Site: brandenburg
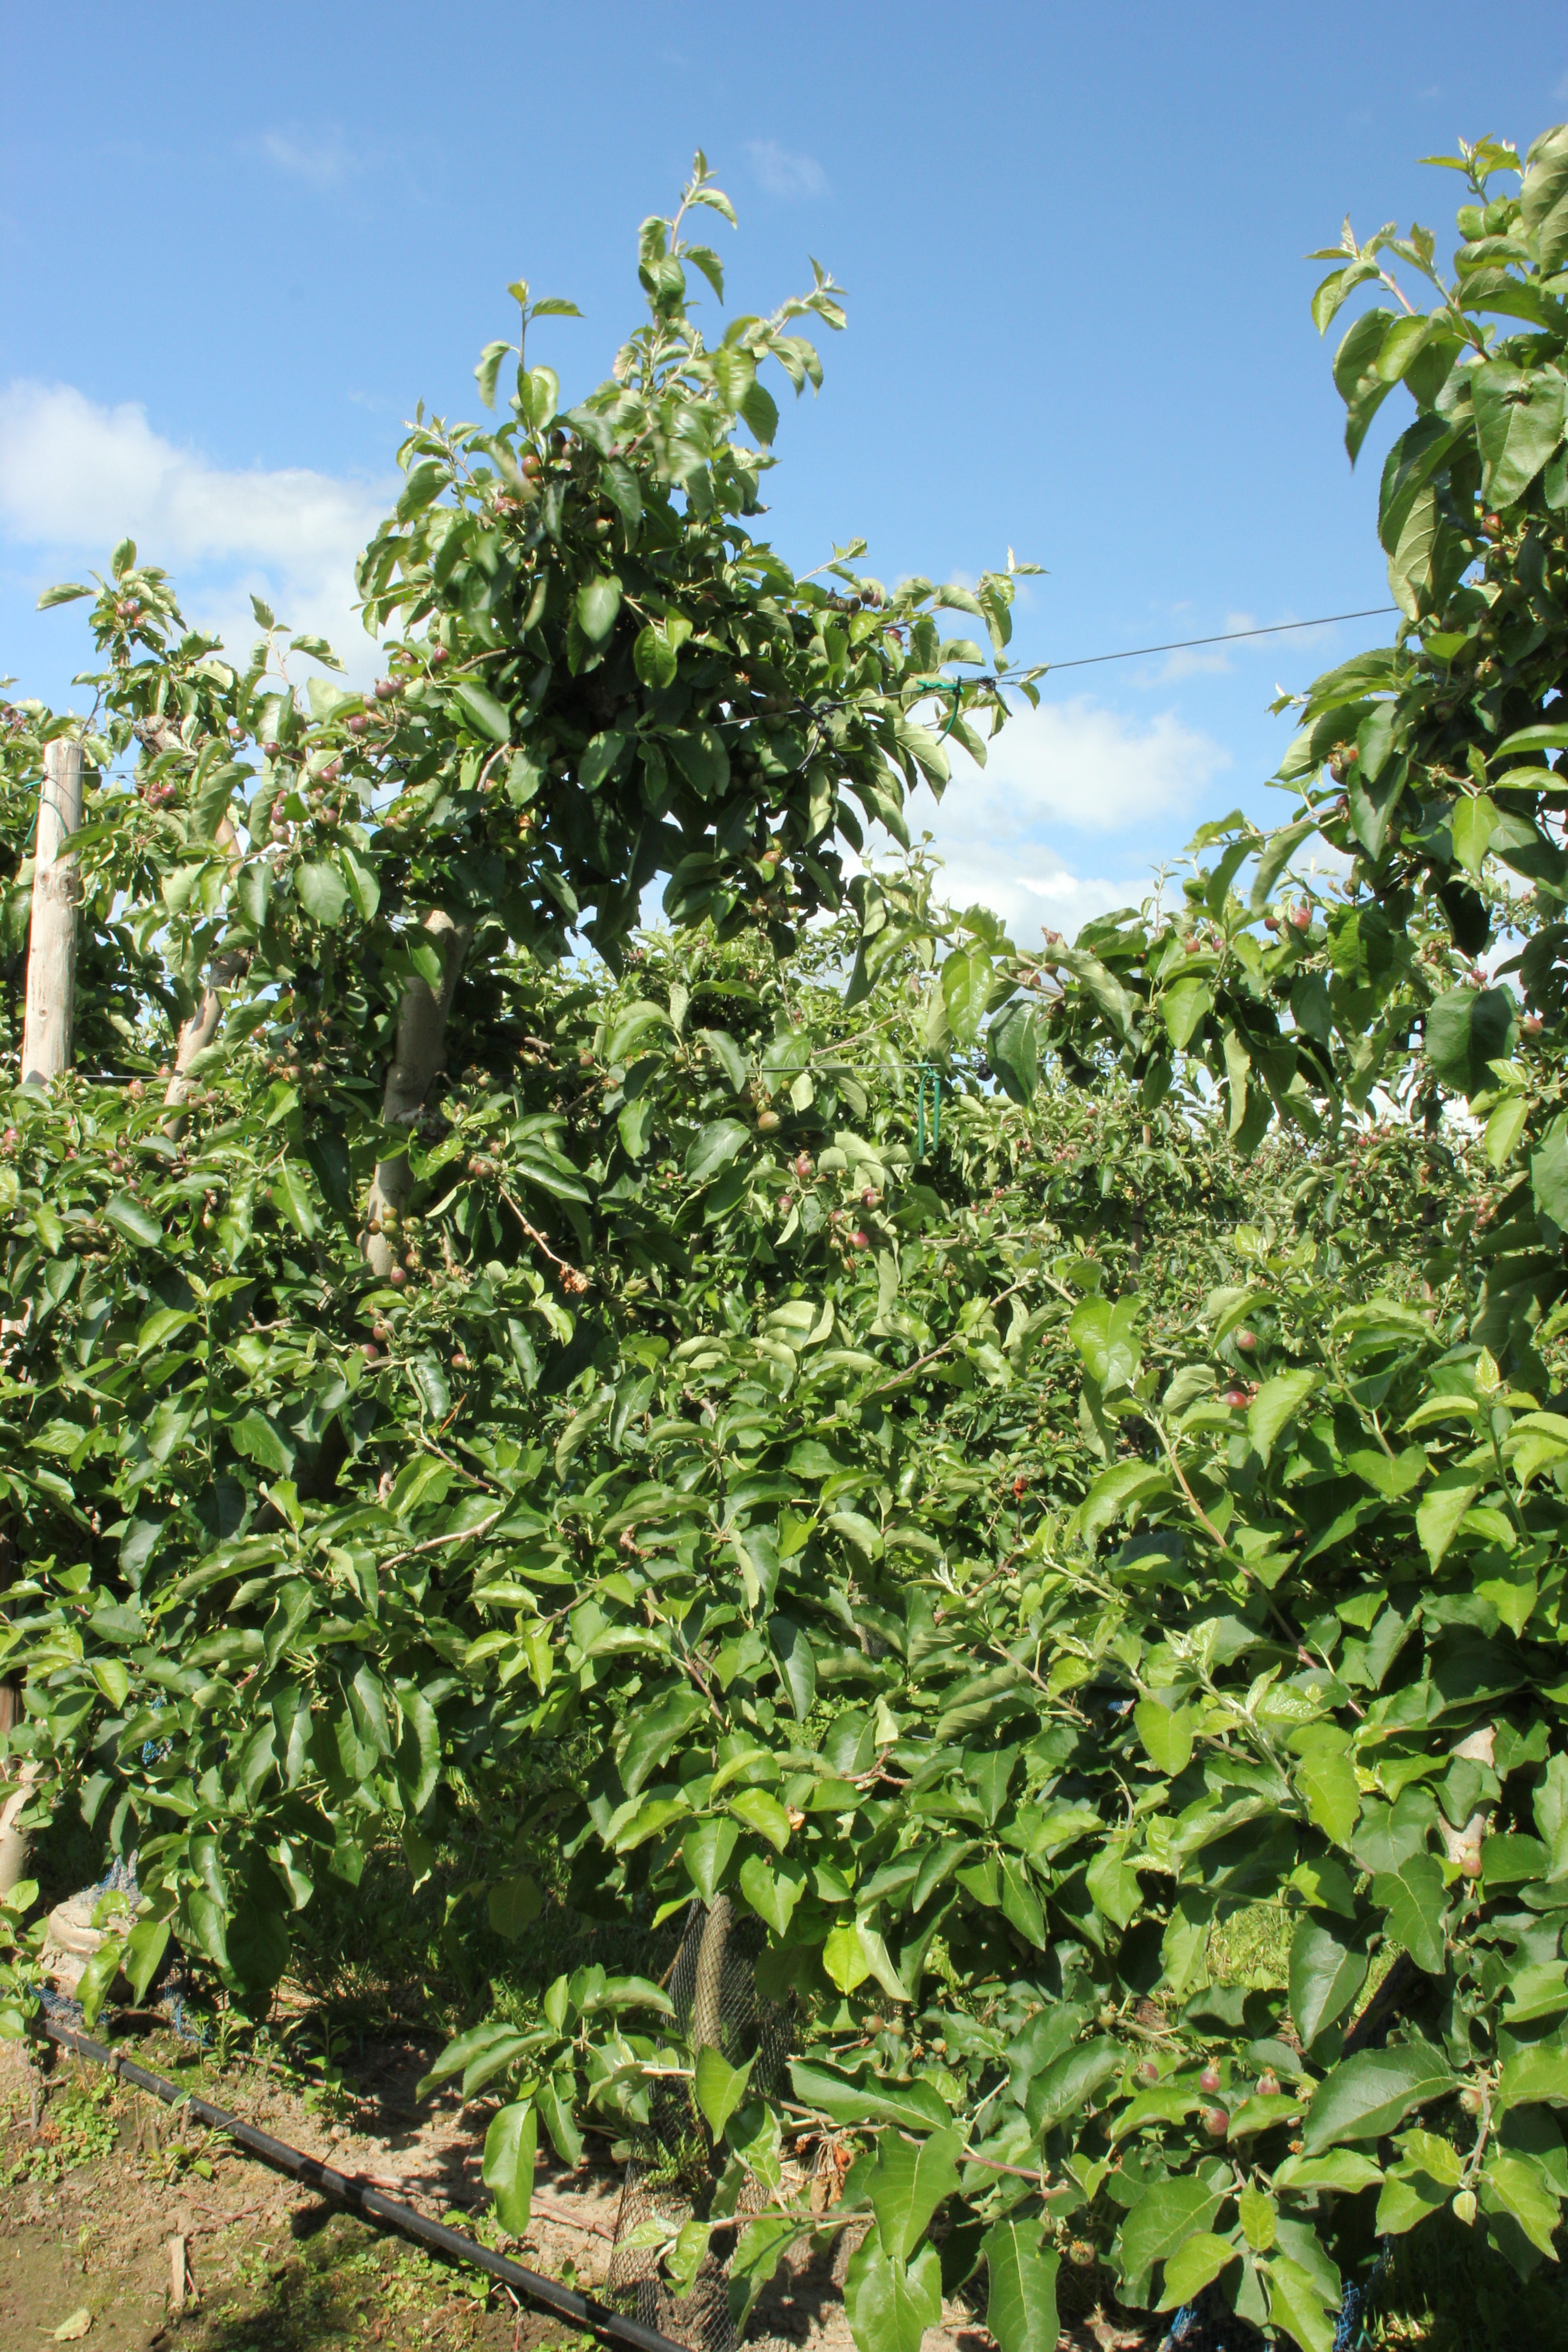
Growth stage (BBCH 72): Development of fruit